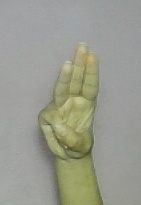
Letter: thaa